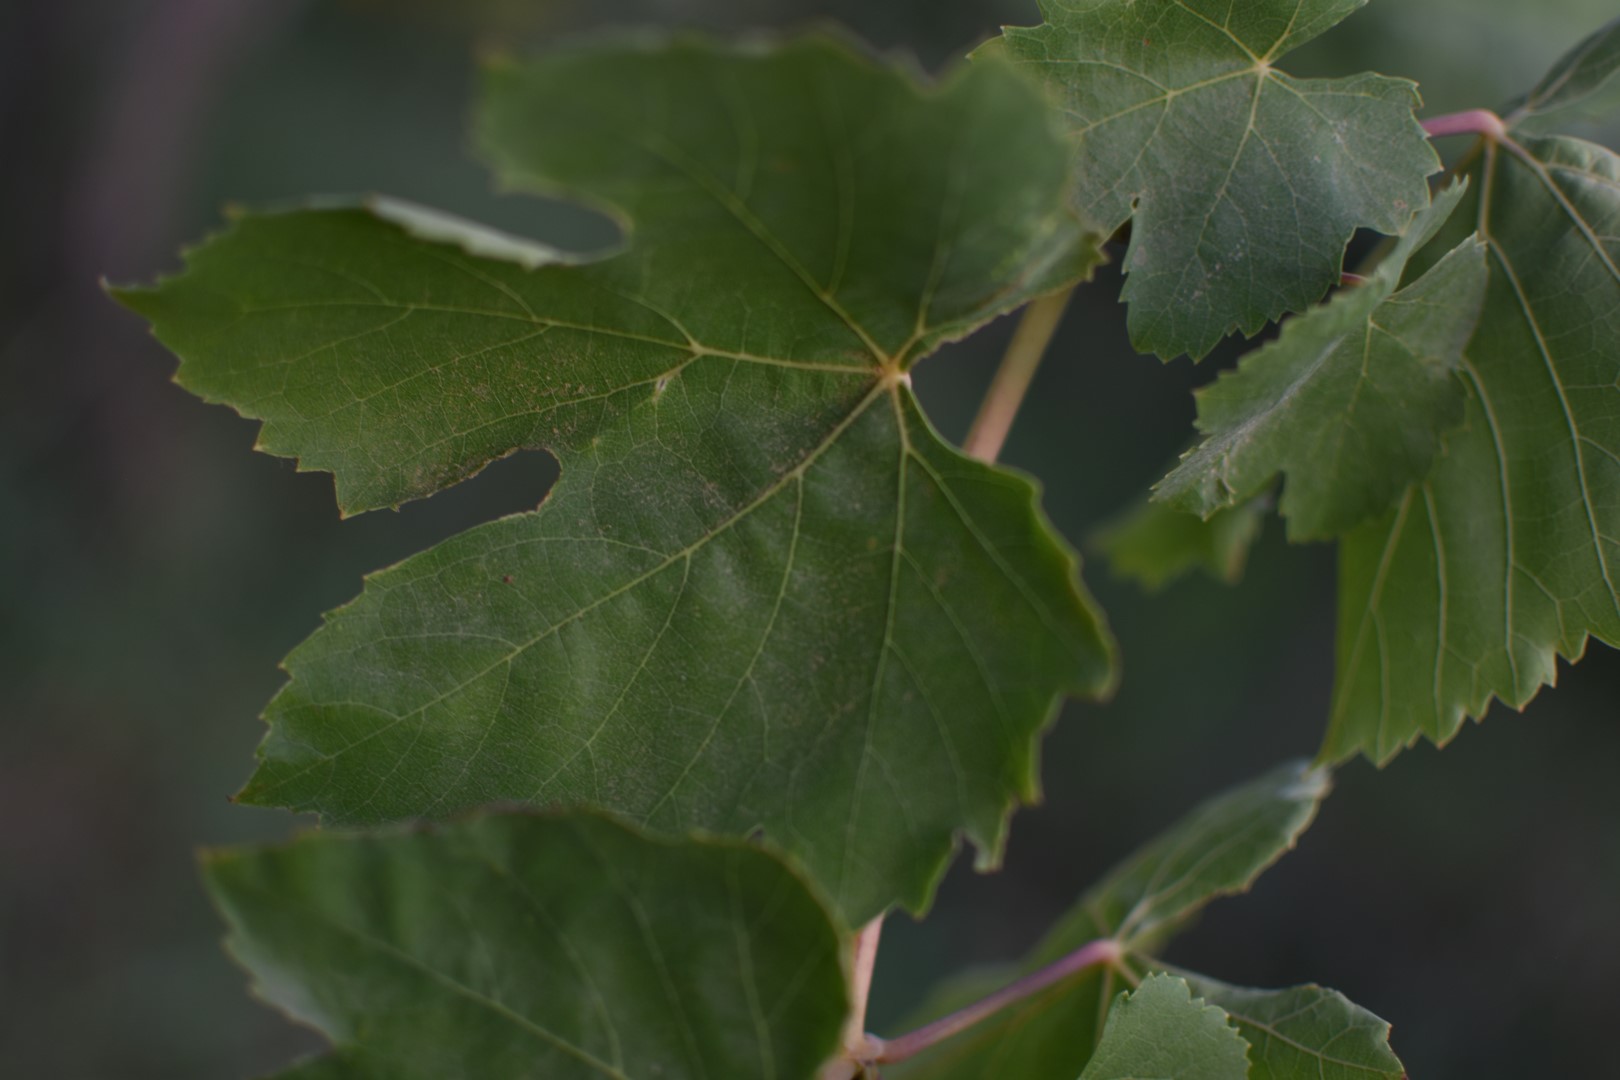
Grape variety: Thompson Seedless